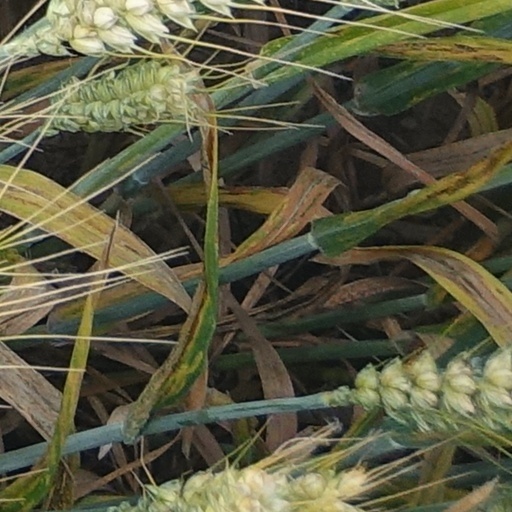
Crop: wheat